Saakshyam

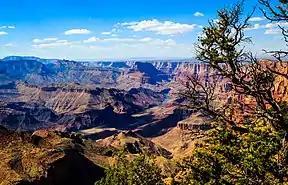

Principal photography of the film commenced on 12 June 2017 in Hyderabad at a specially erected set at Ramoji Film City in the location. The 10-day schedule was concluded in late 2017. The second schedule of the film was filmed in July 2017. In August 2017, a lavish set was constructed at Pollachi, Tamil Nadu designed by A. S. Prakash to shoot third schedule at a Pollachi village. A high-octane interval episode featuring Srinivas, Hegde was shot in this schedule, which ended on 12 September 2017. With this forty percentage of the film shoot was over.